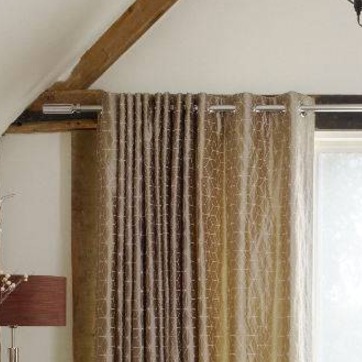
Material: fabric